Jan Floreins Altarpiece

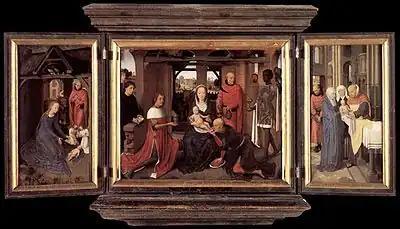
The altarpiece open

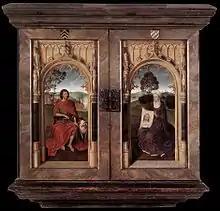
The altarpiece closed, showing outer panels of John the Baptist and saint Veronica.

The Jan Floreins Altarpiece or Triptych of Jan Floreins is a 1479 three-panel altarpiece, painted by Hans Memling for brother Jan Floreins of the Oud Sint-Janshospitaal in Bruges, where it still hangs as part of the collection of the Memlingmuseum.